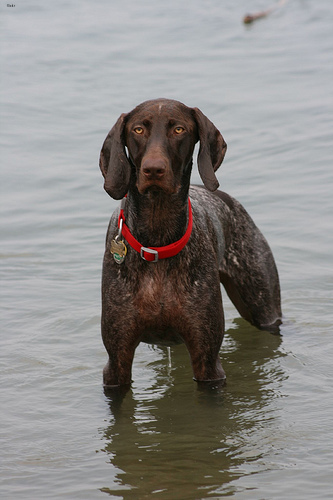
Animal: dog
Breed: german shorthaired